War of Padua

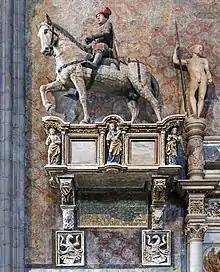
Paolo Savelli was the Venetian captain-general for most of the war, and died of plague during the siege of Padua. Funerary monument at the church of Santa Maria Gloriosa dei Frari, Venice

The situation lasted until the sudden death of Gian Galeazzo Visconti in September 1402. Up until that point, the Venetian Senate was deliberating sending troops to aid the Carrarese lordship against the Duke of Milan, who had recently triumphed in battle over his enemies at Casalecchio. Francesco Novello immediately exploited the weakened position of the Visconti regime, joining a Papal league against Milan and making contact with the anti-Milanese rebels in Brescia and Bergamo. However, Venice was opposed to these ventures, and forced Francesco to conclude a peace with Milan on 7 December.